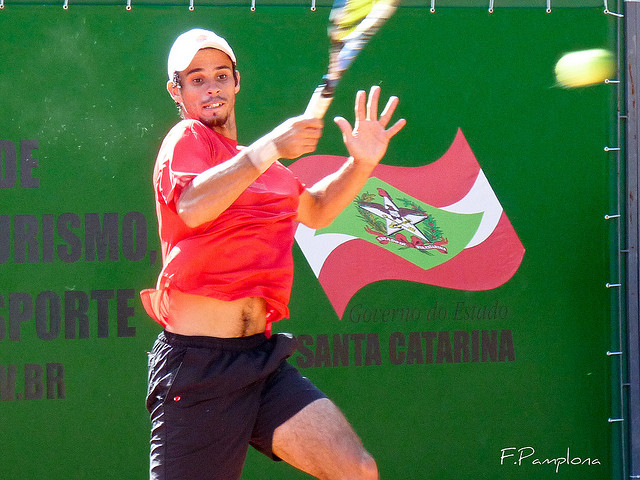
vận động viên tennis nam đang vung vợt đỡ bóng trong trận